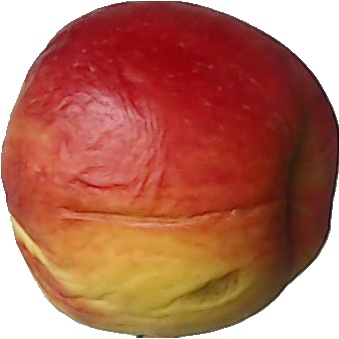
Label: apple_red_yellow_1